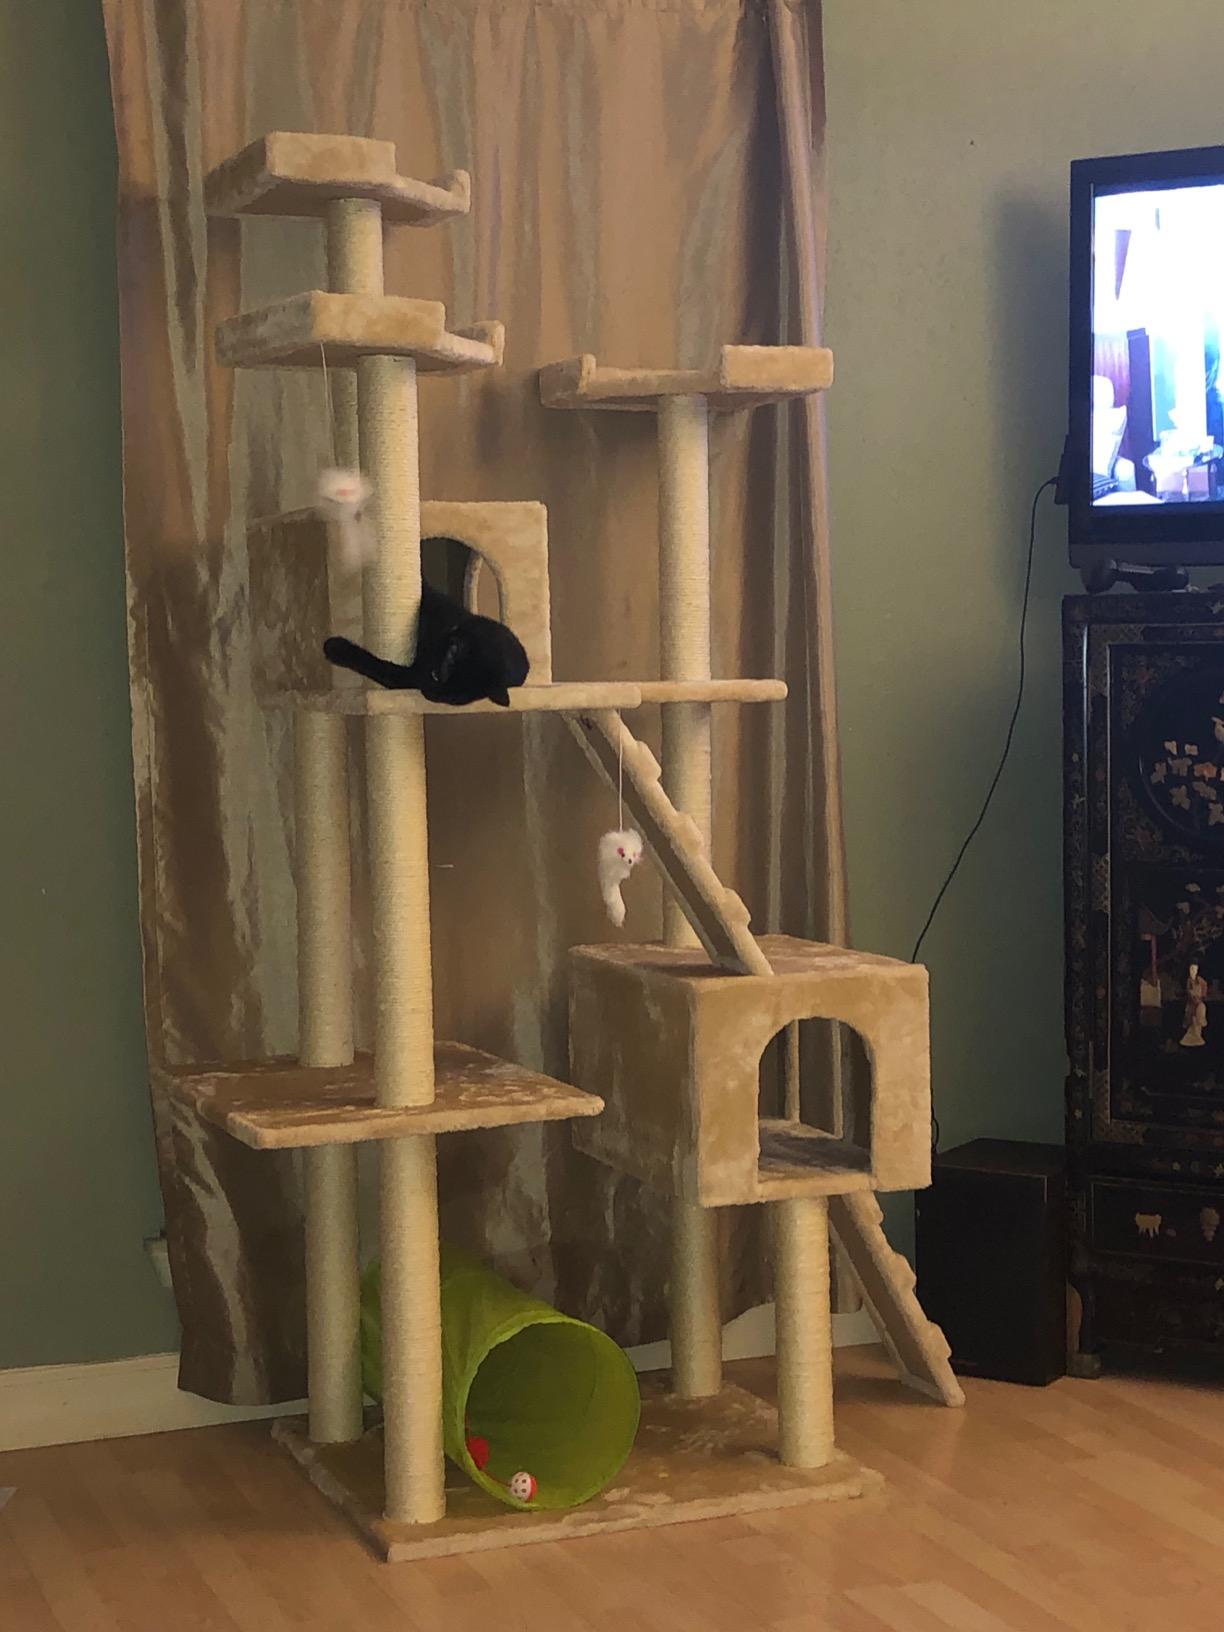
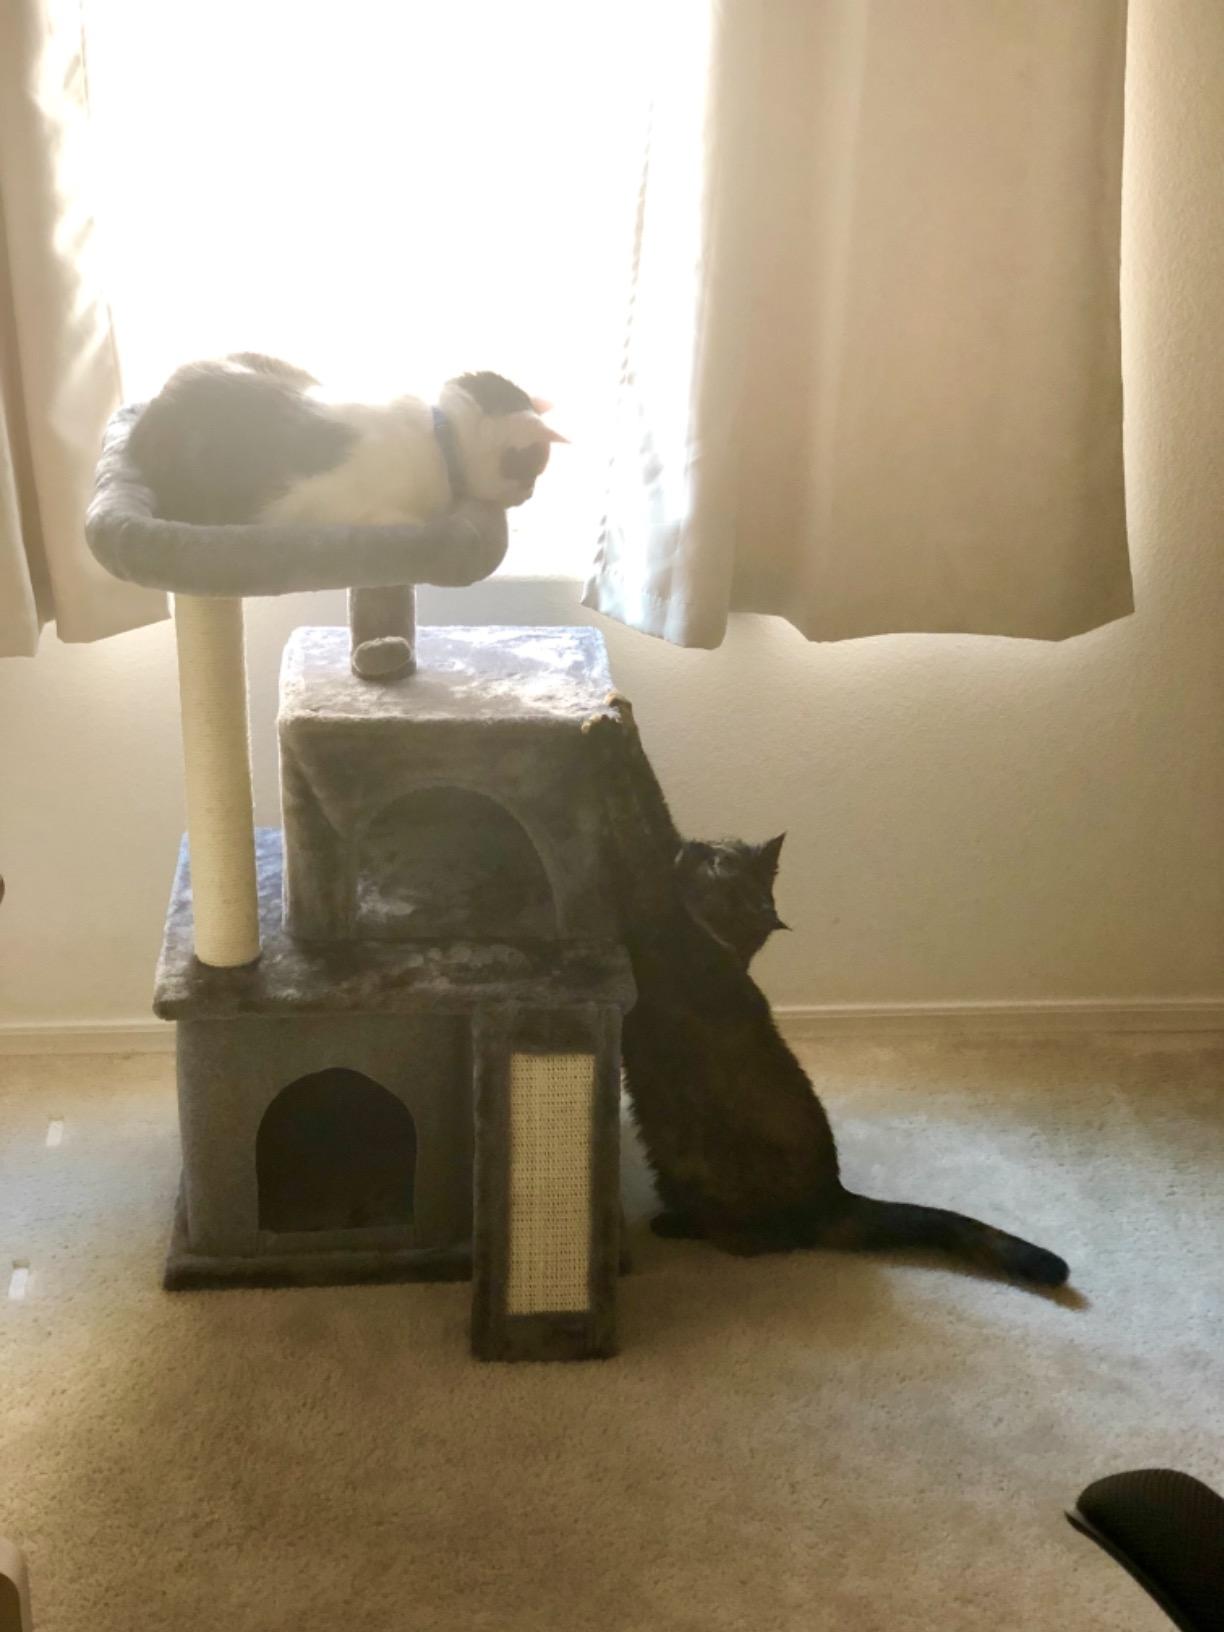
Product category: items_cat tree
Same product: no